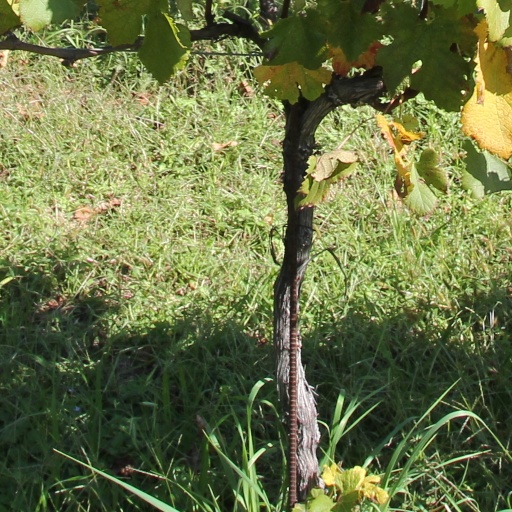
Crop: grape